Jan Tengnagel

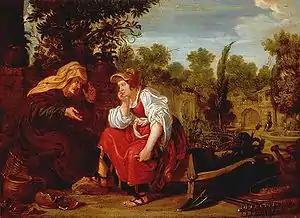
Jan Tengnagel, "Vertumnus and Pomona", Rembrandt House Museum, 1617

Jan Tengnagel (baptised 9 September 1584– buried 23 March 1635) was a Dutch draughtsman and painter.